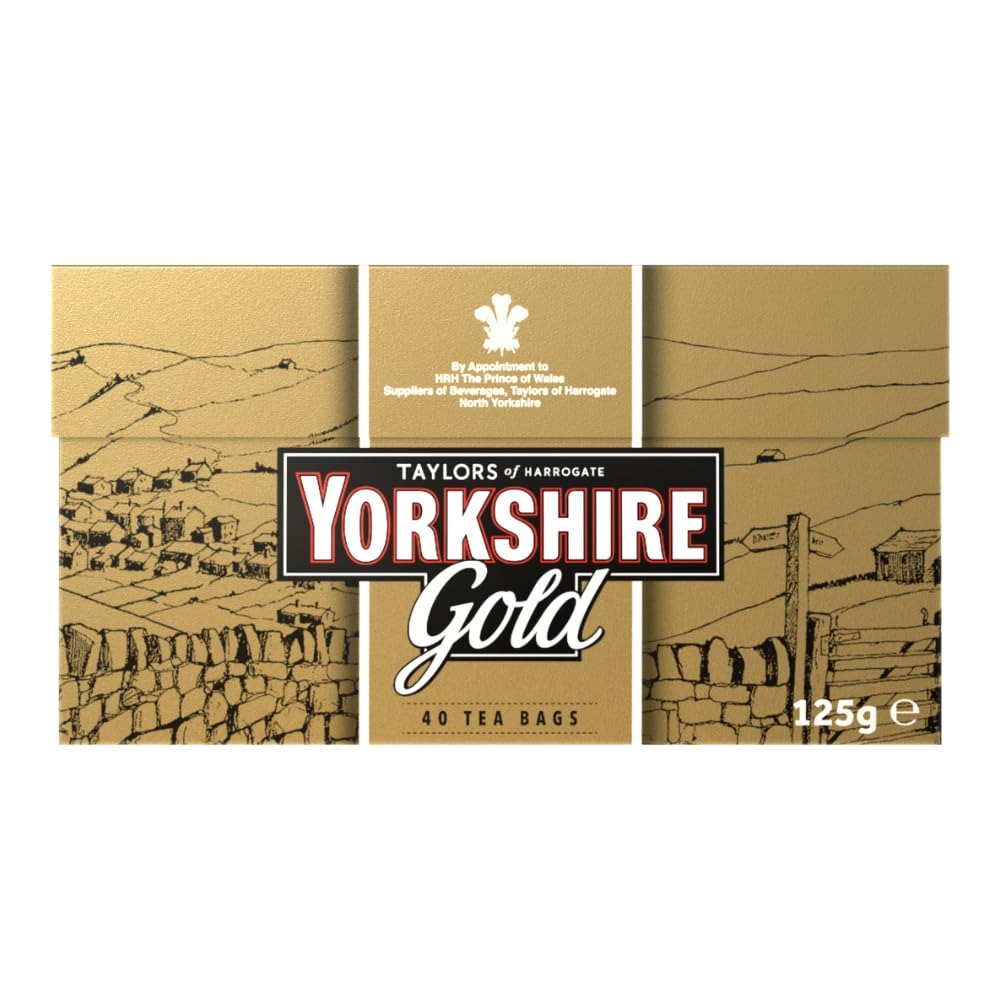
Item Name: Taylors of Harrogate Yorkshire Gold, 40 Teabags
Bullet Point 1: This tea produces a rich, golden liquor that is full of character and brightness with a brisk, refreshing character
Bullet Point 2: Ingredients: Black tea
Bullet Point 3: For the perfect cup use one tea bag. Add freshly boiled water and infuse for 4-5 minutes. Serve pure or with milk
Bullet Point 4: 40 tea bags
Bullet Point 5: No. 1 Black Tea in the UK (IRI & Kantar, Value & Volume Sales, 52w/e 4th November 2023)
Value: 40.0
Unit: Count

Price: 4.8